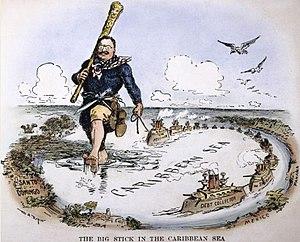
La présidence de Theodore Roosevelt débuta le 14 septembre 1901, date de l'investiture de Theodore Roosevelt en tant que 26ᵉ président des États-Unis après l'assassinat du président McKinley, et prit fin le 4 mars 1909. Membre du Parti républicain, Roosevelt était alors vice-président des États-Unis depuis seulement 194 jours quand il accéda à la présidence. Il se présenta pour un mandat complet de quatre ans à l'élection présidentielle de 1904 et fut élu à une majorité écrasante. Son secrétaire à la Guerre William Howard Taft lui succéda à la Maison-Blanche.
La République dominicaine occupe les deux-tiers de l'est de l'île d'Hispaniola, dans les Grandes Antilles. Le tiers occidental de l'île appartient à Haïti.
La doctrine du Big Stick est une expression qui renvoie à la politique étrangère menée par le président Theodore Roosevelt au début du XXᵉ siècle et visant à faire assumer aux États-Unis une place de véritable police internationale.
Spruille Braden est un diplomate, homme d'affaires, et lobbyiste américain, membre du Council on Foreign Relations.
1904 est une année bissextile commençant un vendredi.
Theodore Roosevelt, Jr. dit Teddy Roosevelt /ˈɹoʊ̯.zə.vɛlt/, né le 27 octobre 1858 à New York et mort le 6 janvier 1919 à Oyster Bay, est un homme d'État américain, vingt-sixième président des États-Unis en poste de 1901 à 1909. Il est également historien, naturaliste, explorateur, écrivain et soldat.